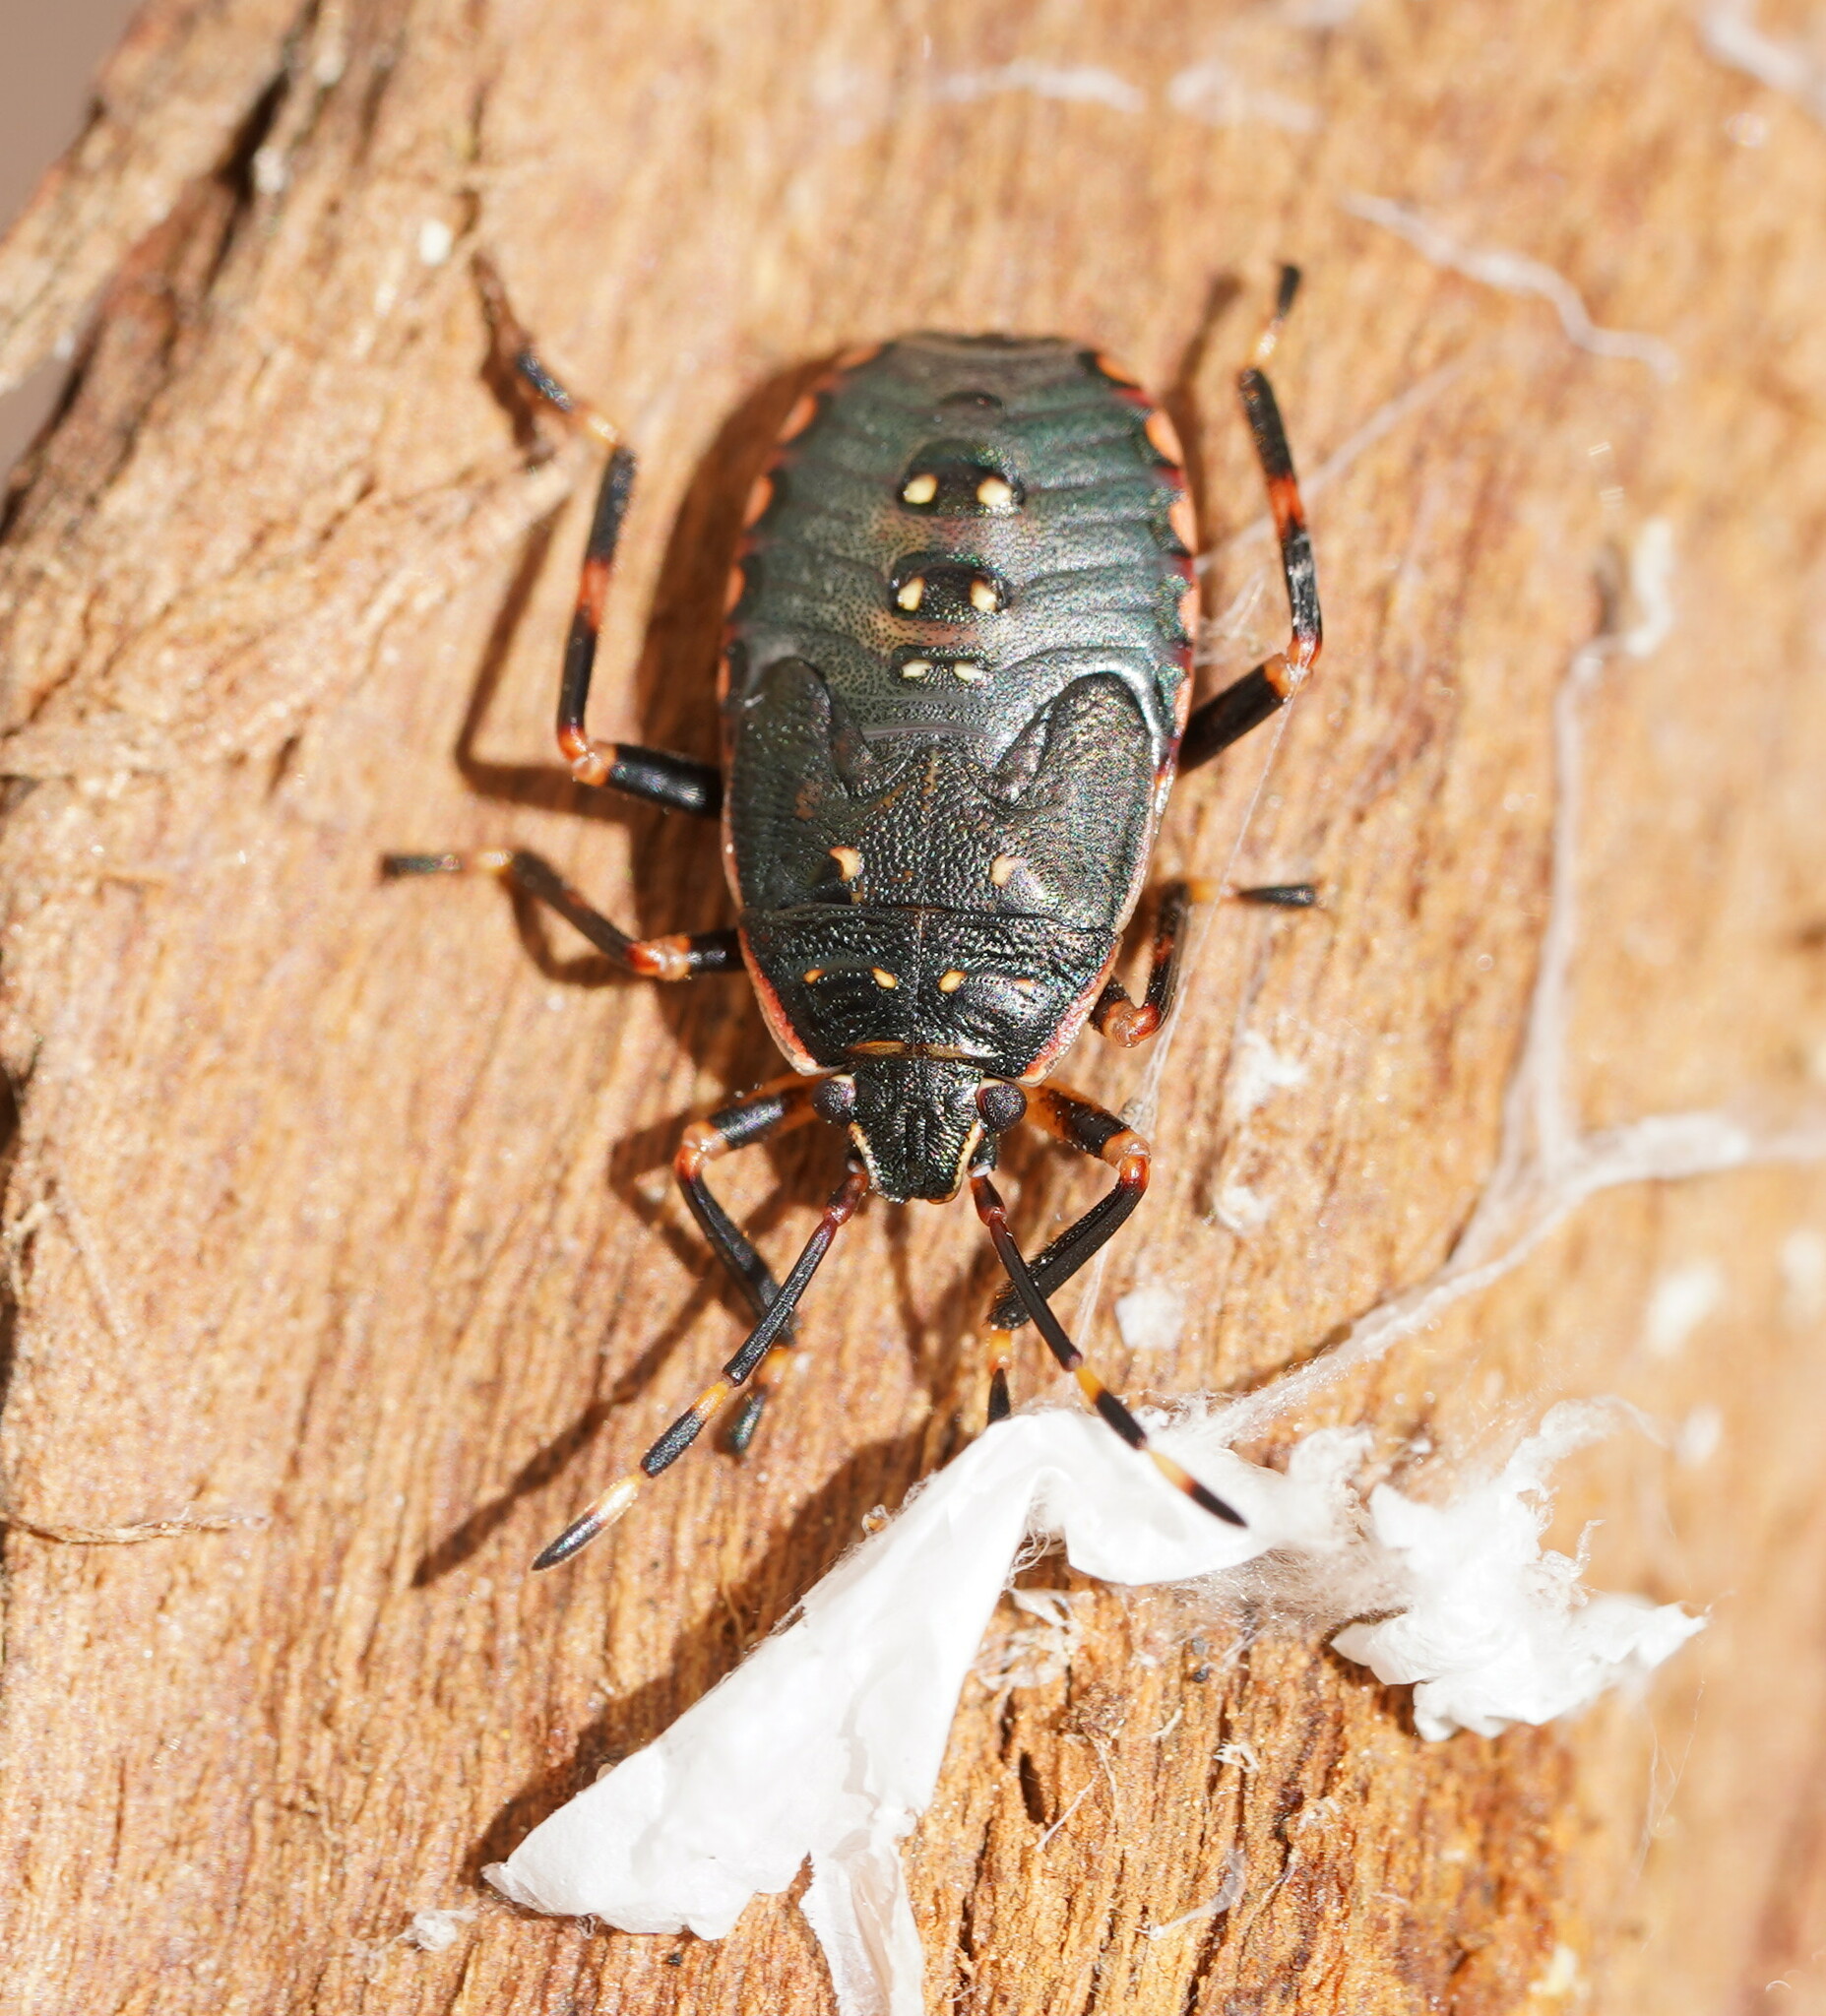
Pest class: stink_bug